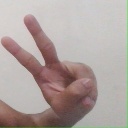
अक्षर: ऐ